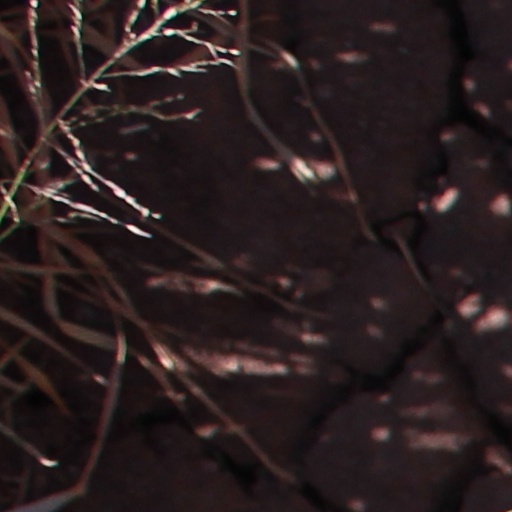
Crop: wheat